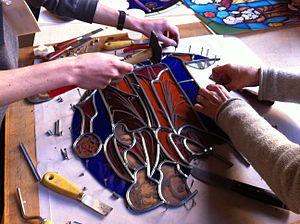
Dans le cadre des Journées européennes des Métiers d'Art et des dimanches étudiants organisés par le musée de Cluny, des élèves de l'ENSAAMA (l’École nationale supérieure des arts appliqués et métiers d'art à Paris), futurs peintres-verriers, reconstituent un atelier vitrail dans la cour du musée. .